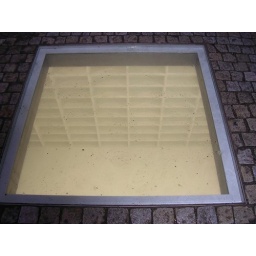
This window in the ground looks into a white empty library with bare shelves.